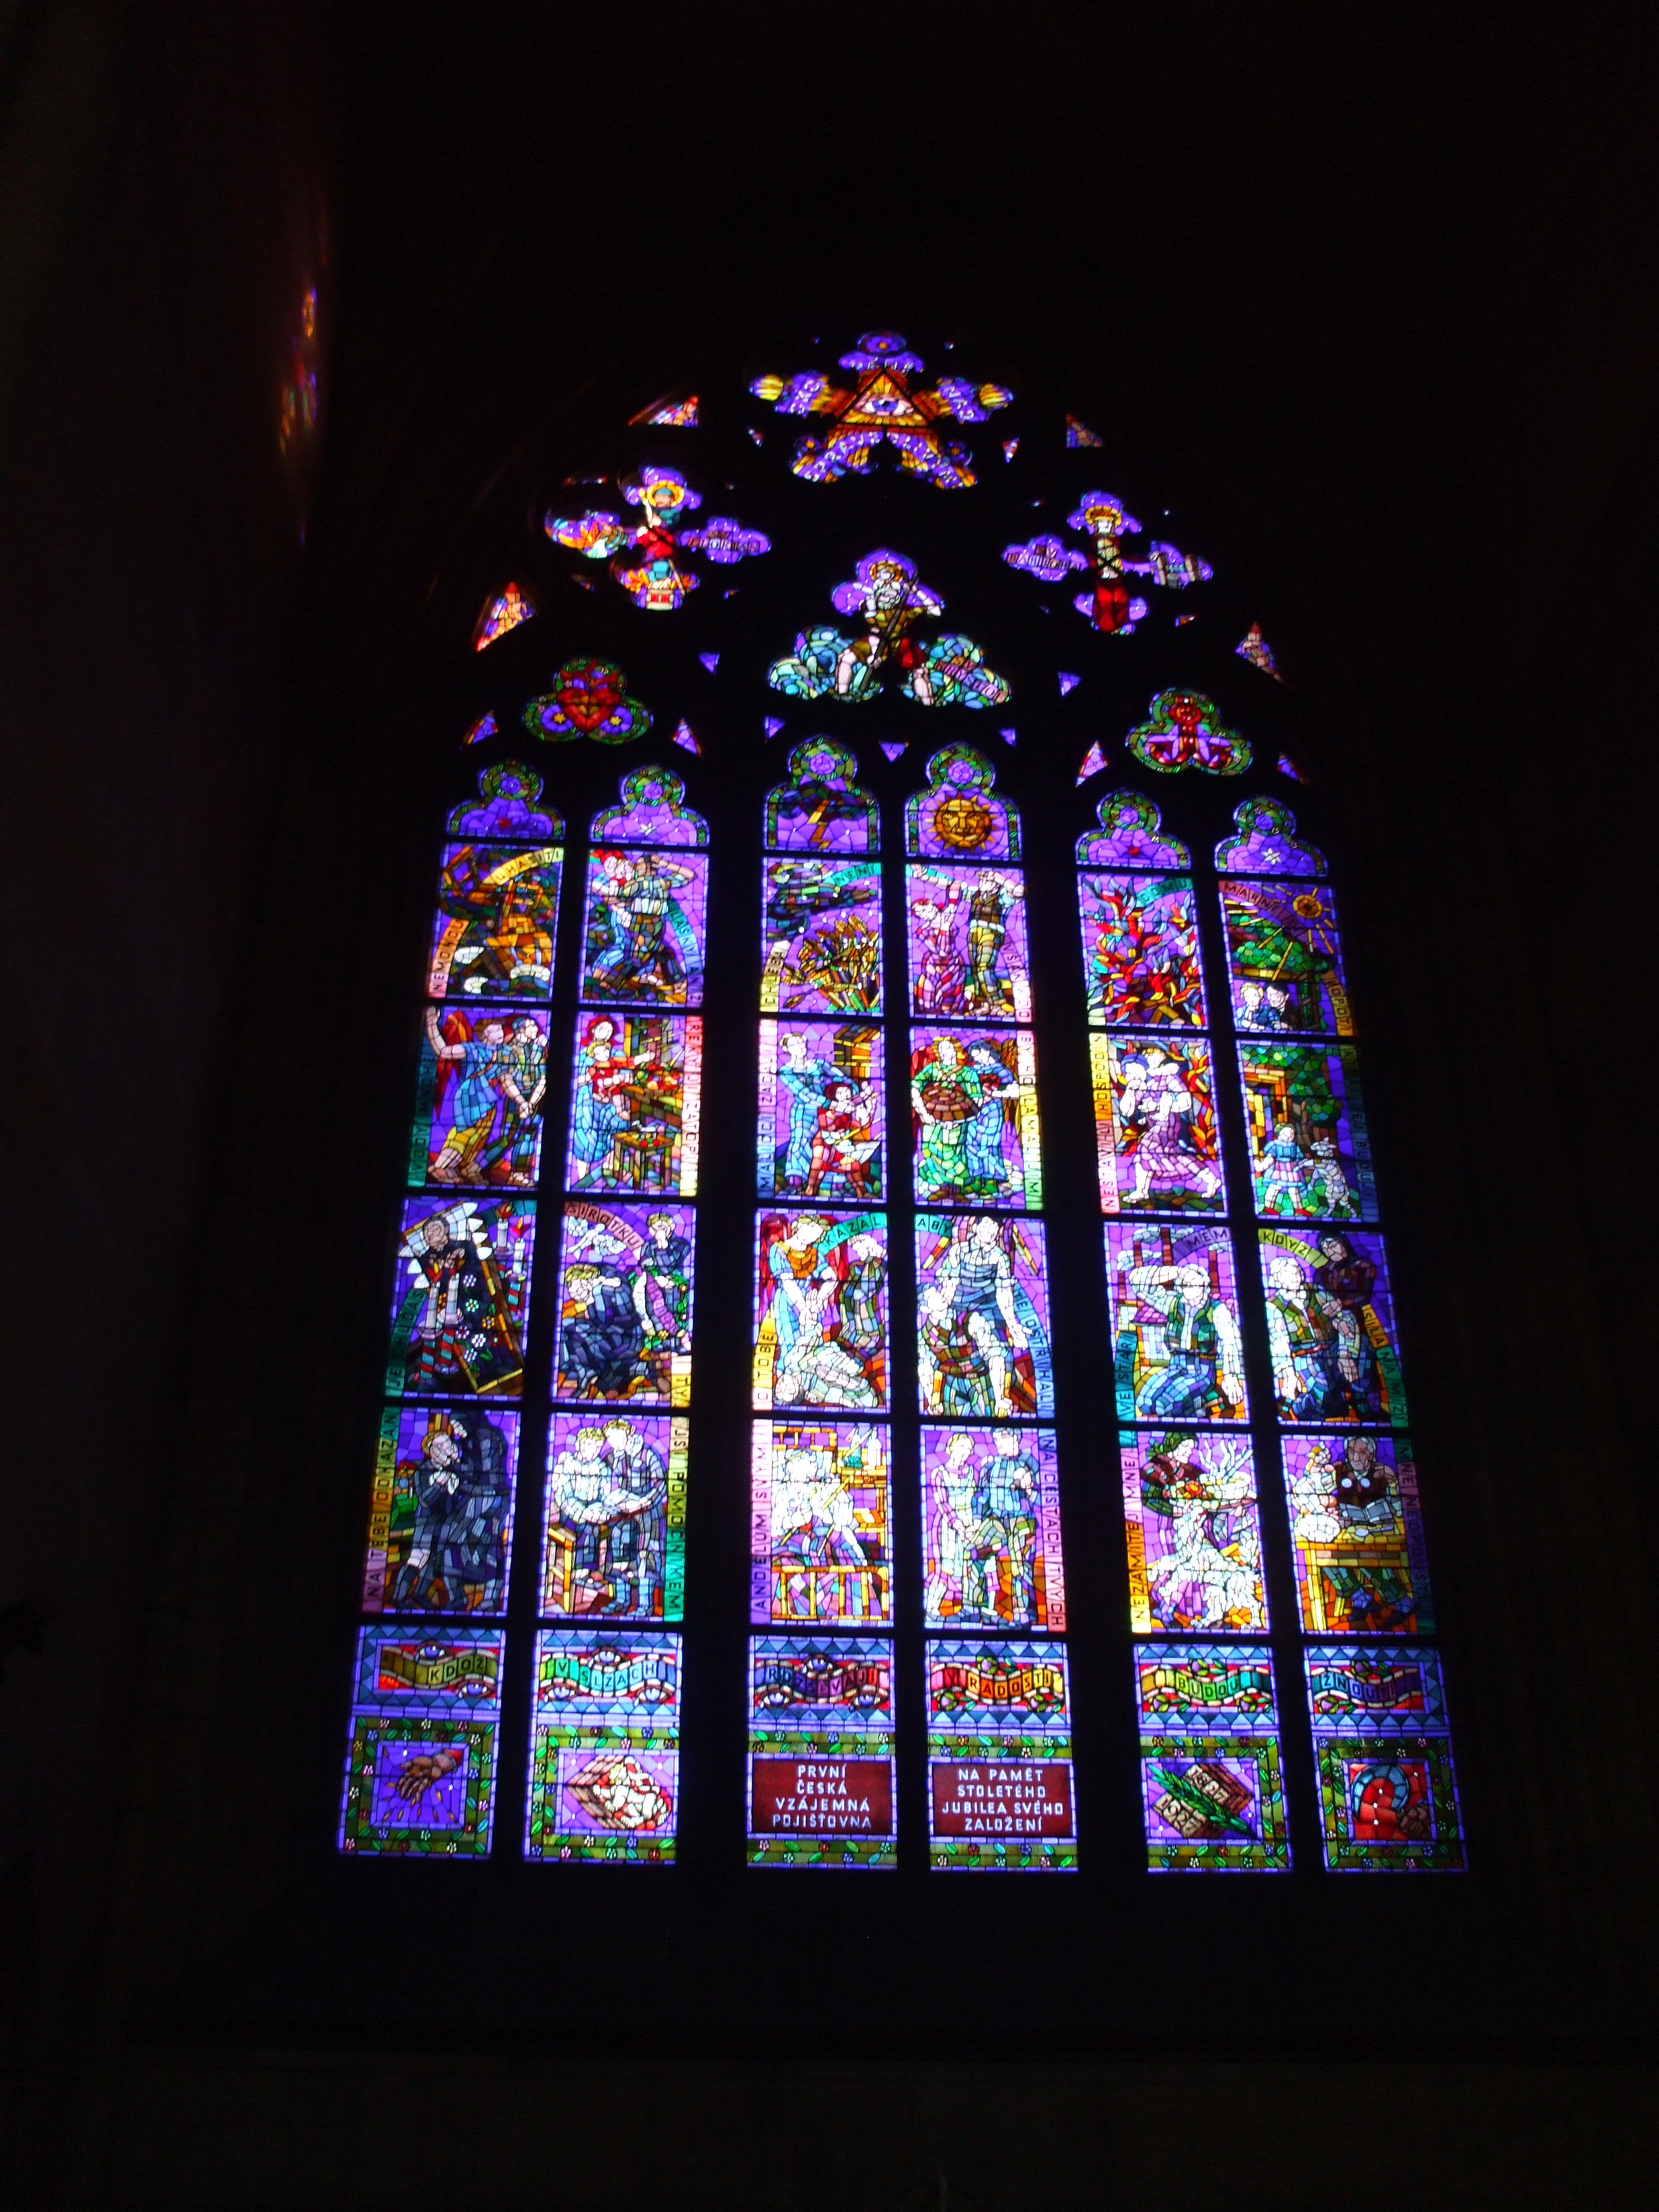
light, window, glass, color, church, lighting, material, stained glass, symmetry, stained glass window, church window